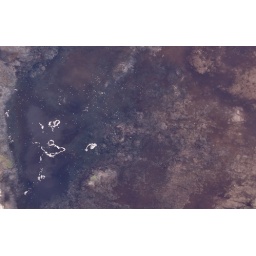
Large flocks of white birds congregated in the water. Okavango Delta, Botswana. October 1, 2010.